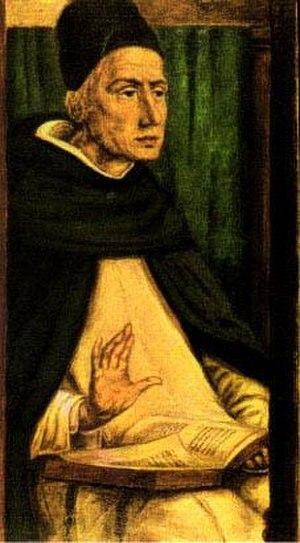
Saint Albert le Grand, aussi connu sous le nom d’Albert de Cologne ou Albertus Magnus, né autour de l'an 1200 en Bavière et mort le 15 novembre 1280 à Cologne, est un frère dominicain, philosophe, théologien, naturaliste, chimiste. Évêque de Ratisbonne durant trois ans, il préfère retourner à l'enseignement et est un professeur de renom au XIIIᵉ siècle. Le plus célèbre de ses disciples est saint Thomas d'Aquin.